Kikuichō

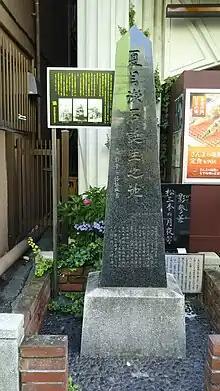
Natsume Sōseki Birthplace Monument

The Shinjuku City Board of Education operates public elementary and junior high schools. Kikuichō is zoned to Shinjuku Waseda Elementary School (早稲田小学校) and Ushigome Daini (No. 2) Junior High School.